Stand by Me (Ben E. King song)

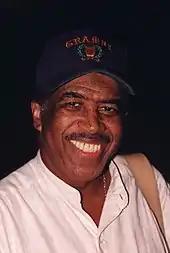
Ben E. King "(pictured in 1990s)" originally sang the song, becoming a hit in the US in 1961 and again in 1986.

In 1960, Ben E. King was inspired to update the early 20th-century gospel hymn "Stand by Me" by Charles Albert Tindley, which was based on Psalm 46, "will not we fear, though the Earth be removed, and though the mountains be carried into the midst of the sea." According to the documentary "History of Rock 'n' Roll", King had no intention of recording the song himself. King had written it for the Drifters, who passed on recording it. After the "Spanish Harlem" recording session in 1960, King had some studio time left over. The session's producers, Jerry Leiber and Mike Stoller, asked if he had any more songs. King played it on the piano for them. They liked it and called the studio musicians back in to record it.